Scarborough, Ontario

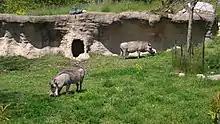
Warthogs at Toronto Zoo, situated in the Rouge River Valley

In 1974, the Toronto Zoo was moved from its original downtown location to its current location in the Rouge River valley. The new location enabled the zoo to increase its overall area from to over . The zoo was transformed at that time from a 19th-century style zoo with a few animals cramped behind iron bars into a zoo where space was provided to animals and the setting attempted to duplicate the animals' natural environments.